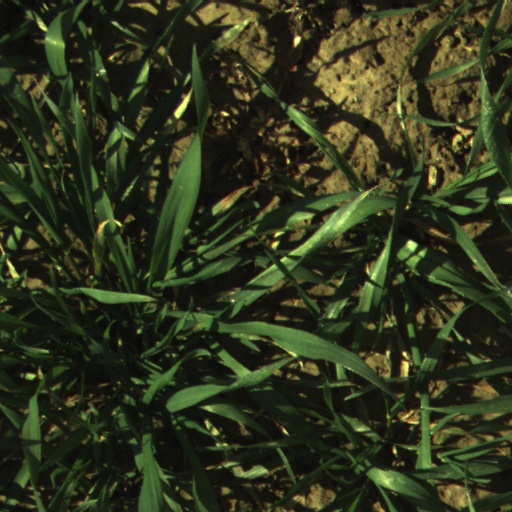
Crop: wheat